Air Alfa

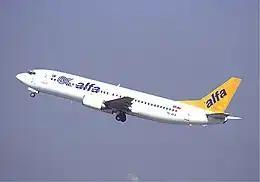
A Boeing 737-400, leased from Pegasus

AirAlfa was a charter airline based in Atatürk International Airport, Istanbul, Turkey. It also had an additional base at Antalya Airport. It also operated charter services to tour operators. Air Alfa ceased operations in December 2001 and had its licence revoked on 17 November 2002.